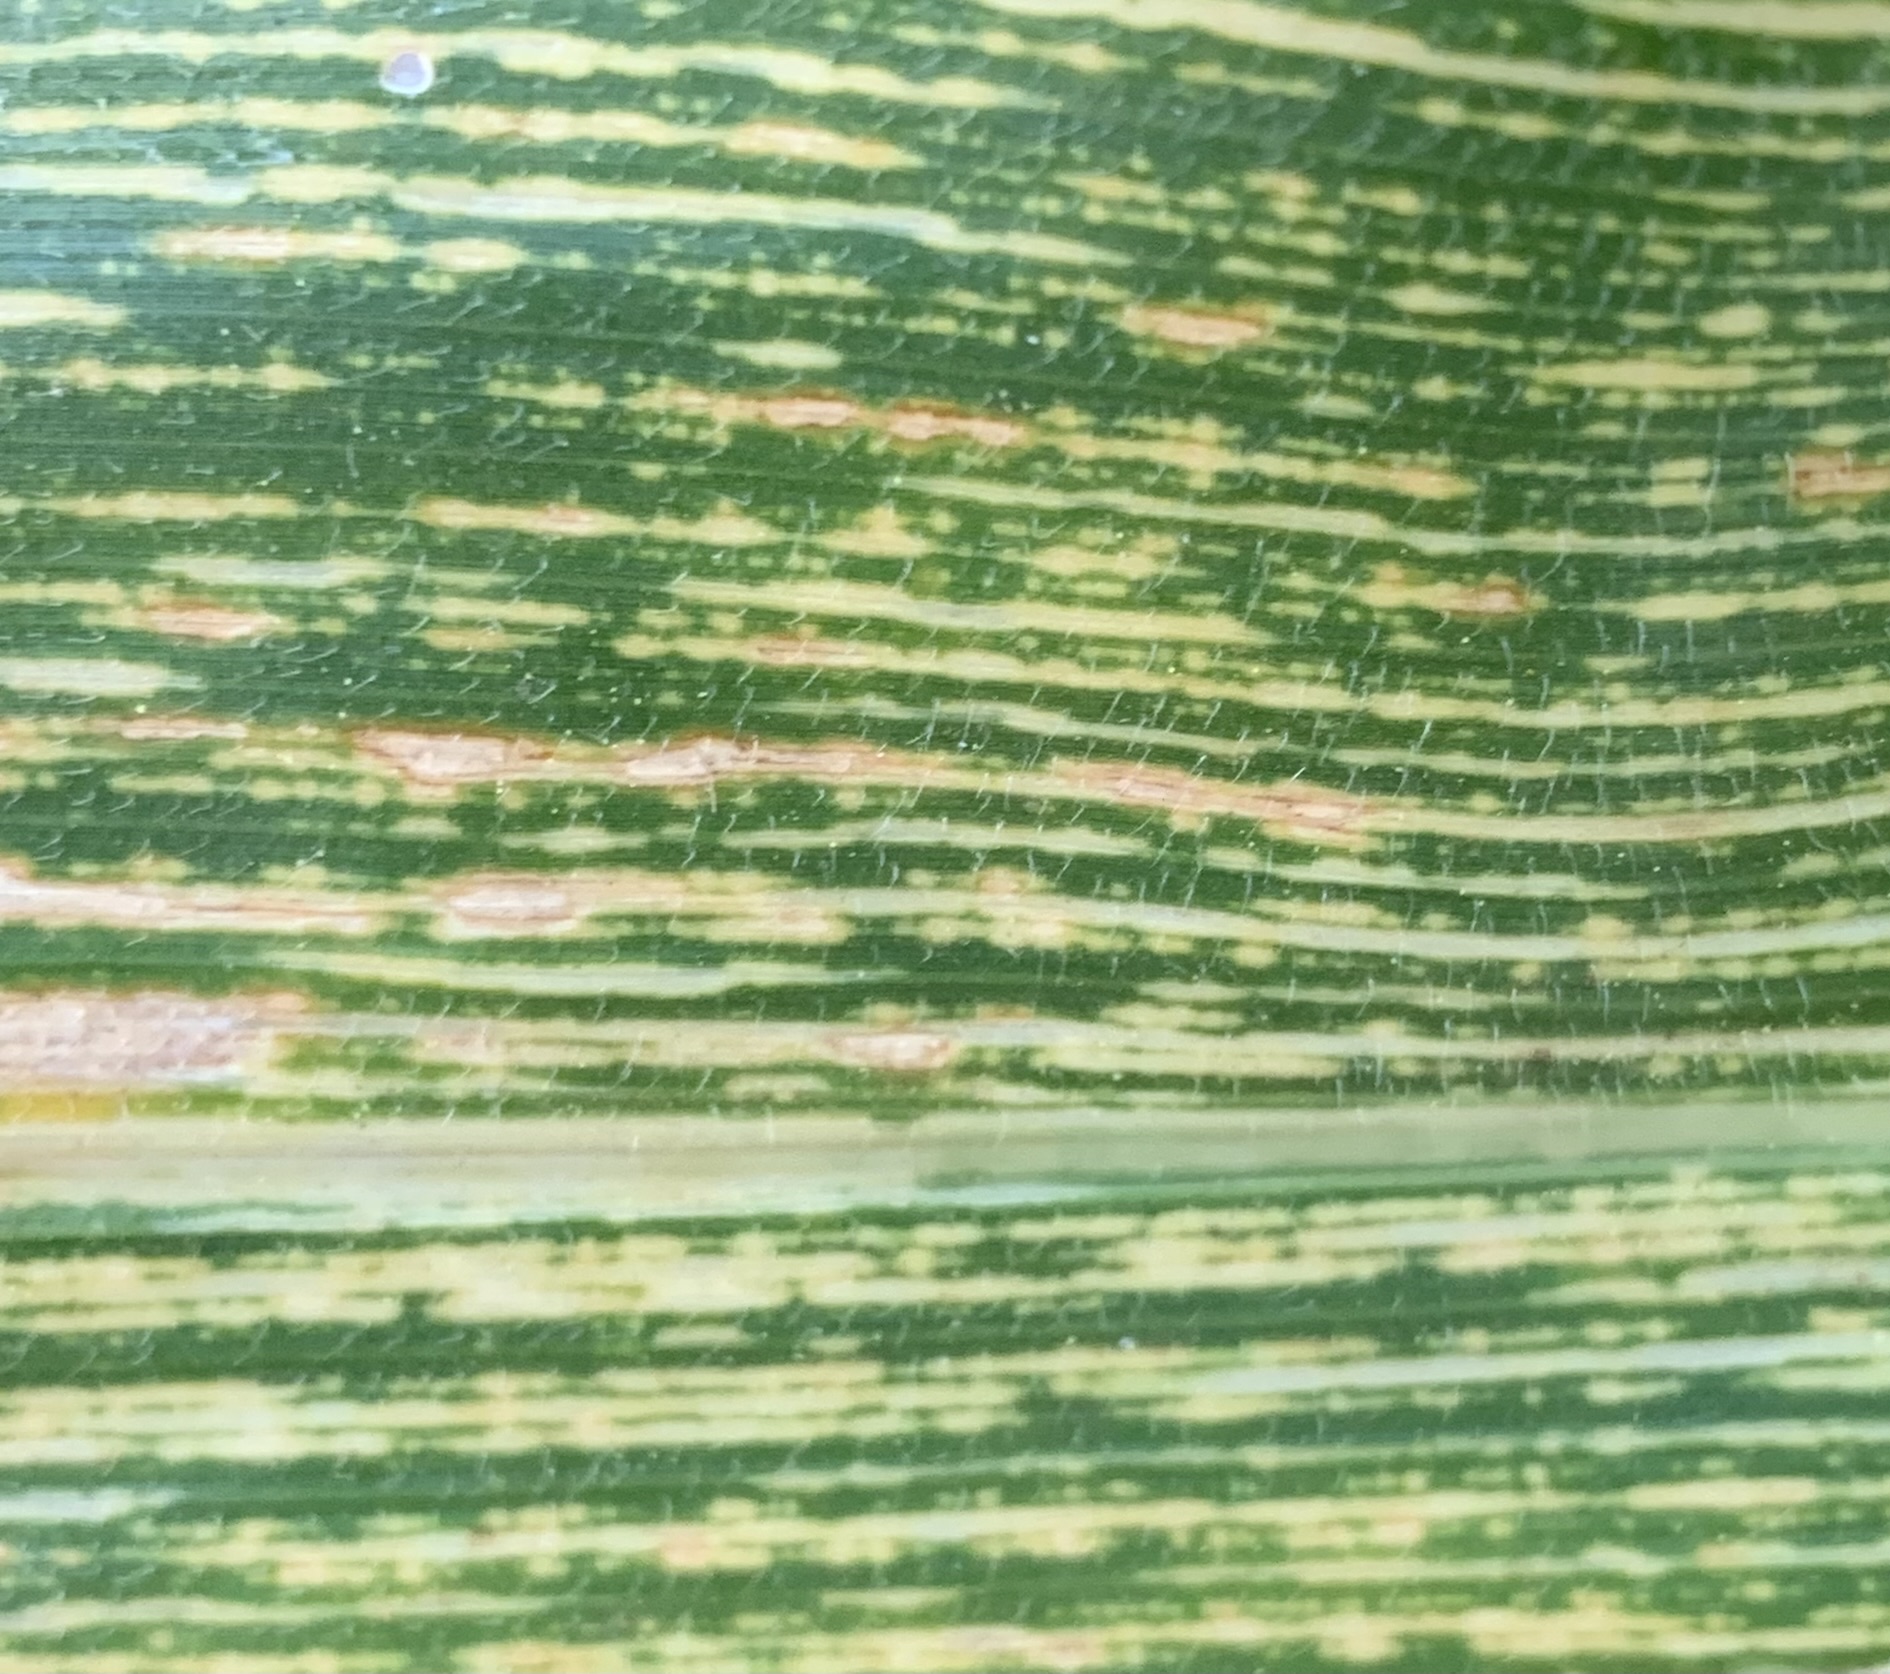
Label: MSV